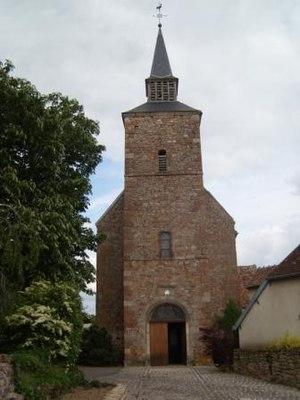
Vesdun est une commune française située dans le département du Cher, en région Centre-Val de Loire.